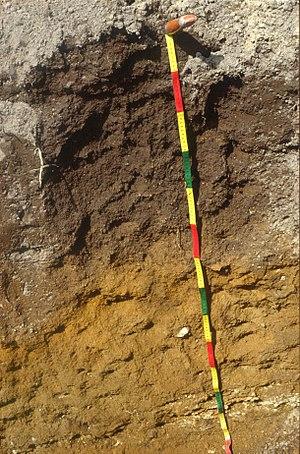
brunisol sur granite
Les sols de Bretagne, comme tous les sols, sont formés grâce à la pédogénèse, c'est-à-dire un ensemble de processus physiques, chimiques et biologiques, ce qui a conduit en Bretagne à différents types de sols. Ces sols bretons ont notamment évolué au cours du Quaternaire et au cours de la période récente, et ont un rôle comme interface dans l’environnement.